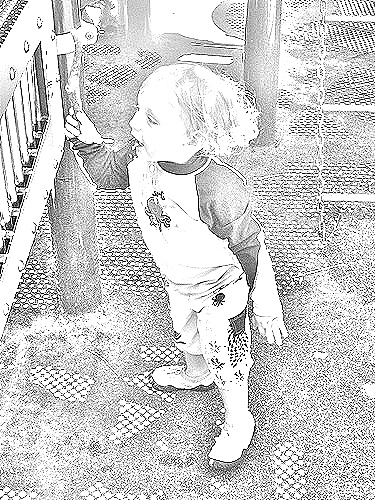
Portrait style: Sketch Portrait